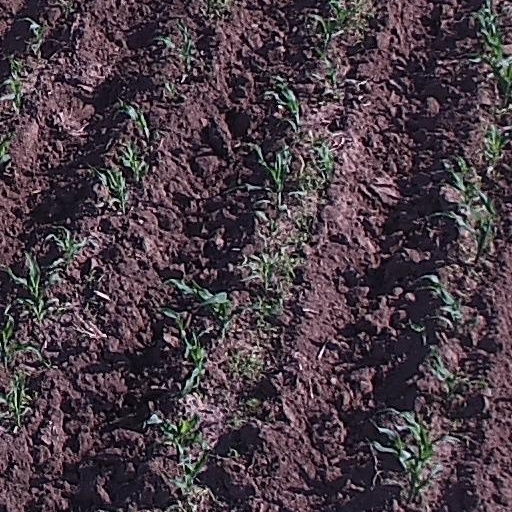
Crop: maize; corn